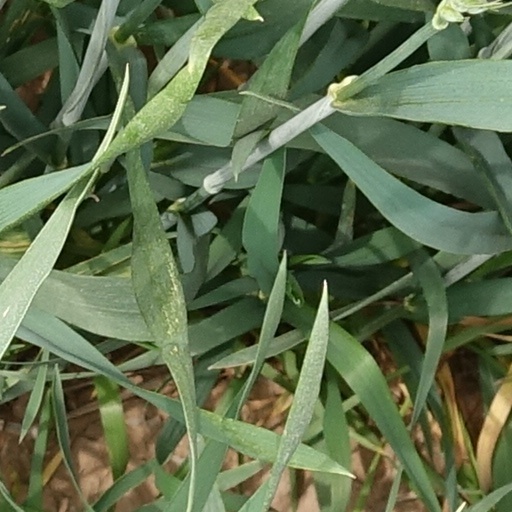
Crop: wheat